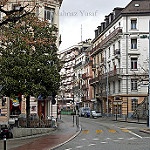
Scene: Outdoor